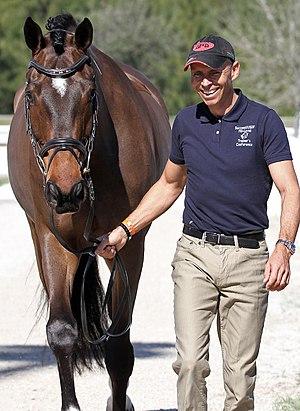
Steffen Peters, né le 18 septembre 1964 à Wesel, est un cavalier américain de dressage.